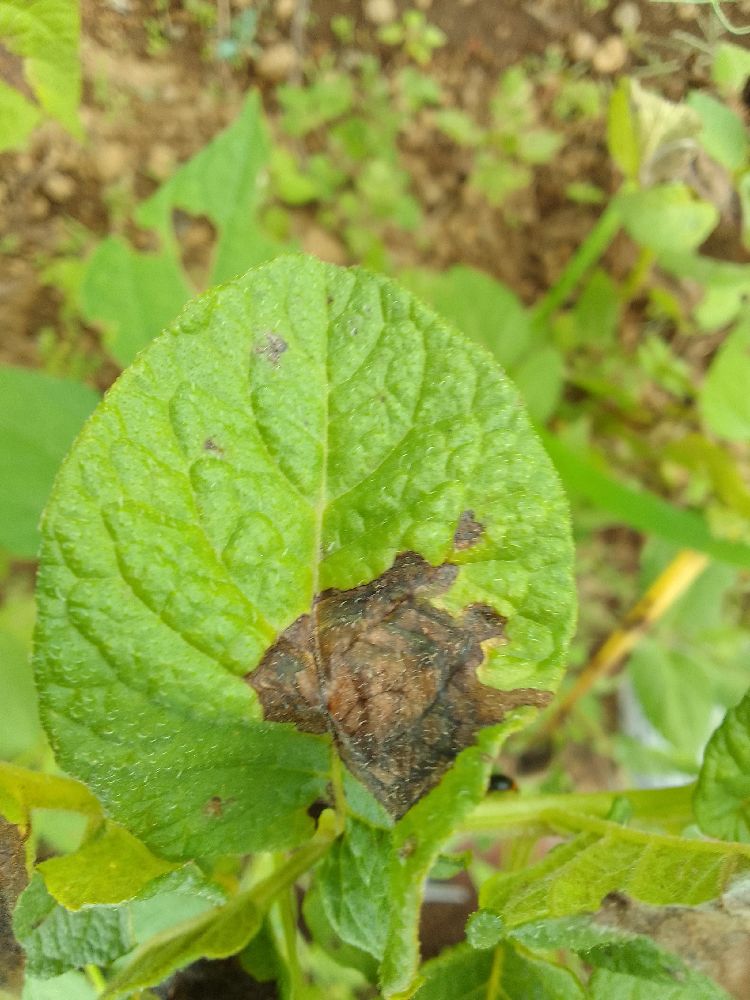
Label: Late blight